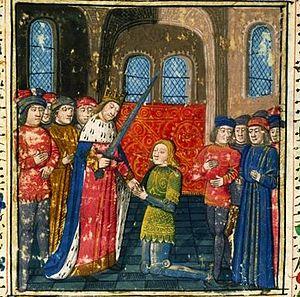
Lancelot Du Lac est un chevalier.
Les Merveilles de Rigomer est un long roman écrit par un auteur anonyme du XIIIᵉ siècle, faisant partie des légendes arthuriennes.